Jorge Vilda

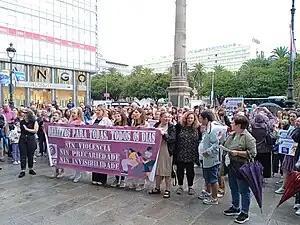
"#Acabouse" protest 28 August 2023

Following the scandal regarding the actions of the president of the RFEF, Luis Rubiales, and his subsequent suspension, on 5 September 2023, Vilda was dismissed by the acting president, Pedro Rocha, as national coach. On 27 September 2023, Vilda's status in the case was upgraded from witness to suspect and he was required to testify on 9 October. On 20 February 2025, Vilda was acquitted on the coercion charges involving Rubiales.